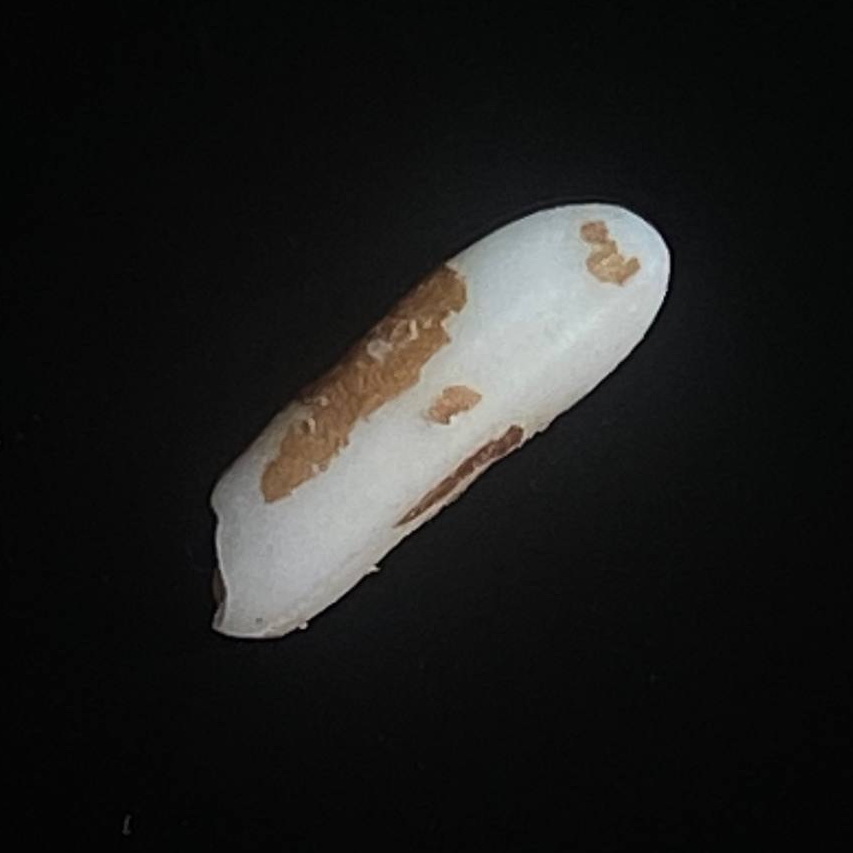
Rice variety: Lal_Binni